Beatty, Nevada

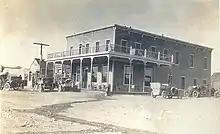
The Montgomery Hotel in 1905. It was owned by Bob Montgomery, namesake of the Montgomery-Shoshone Mine in nearby Rhyolite.

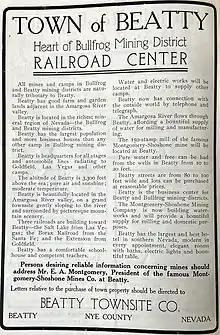
Advertisement in 1906 Sunset magazine

During Beatty's first year, wagons pulled by teams of horses or mules hauled freight between the Bullfrog district (that included the towns of Rhyolite, Bullfrog, Gold Center, Transvaal, and Springdale) and the nearest railroad, in Las Vegas, and by the middle of 1905, about 1,500 horses were engaged in this business. In October 1906, the Las Vegas and Tonopah Railroad (LV&T) began regular service to Beatty; in April 1907, the Bullfrog Goldfield Railroad (BG) reached the community, and the Tonopah and Tidewater (T&T) line added a third railroad in October 1907. The LV&T ceased operations in 1918, the BG in 1928, and the T&T in 1940. Until the railroads abandoned their lines, Beatty served as the railhead for many mines in the area, including a fluorspar mine on Bare Mountain, to the east.